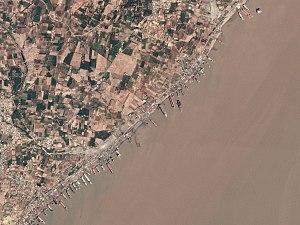
Alang est une ville côtière de l’État du Gujarat en Inde.